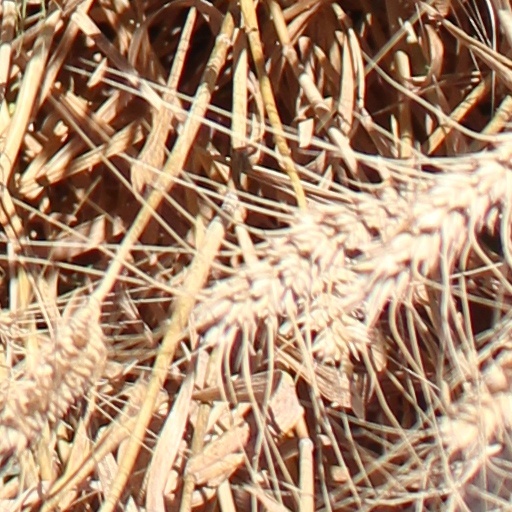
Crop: wheat